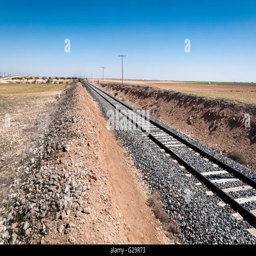
conventional rail in an agricultural landscape